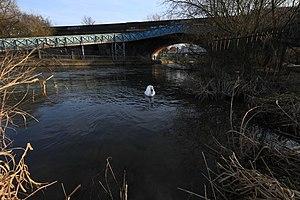
Le canal Kennet et Avon est une voie d'eau dans le sud de l'Angleterre d’une longueur totale de 140 km, composé de deux longueurs de rivière navigable reliées par un canal. Le nom est couramment utilisé pour désigner toute la longueur de la voie navigable et non pas uniquement la section centrale du canal. De Bristol à Bath, la voie navigable suit le cours naturel de la rivière Avon, avant que le canal ne la relie à la Kennet à Newbury, et de là à Reading sur la Tamise. En tout, la voie navigable compte plus de 100 écluses.
La Kennet est une rivière du Wiltshire et du Berkshire, affluent de la Tamise.